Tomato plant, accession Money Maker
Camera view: horizontal (90 deg, fisheye); turntable rotation: 210 degrees
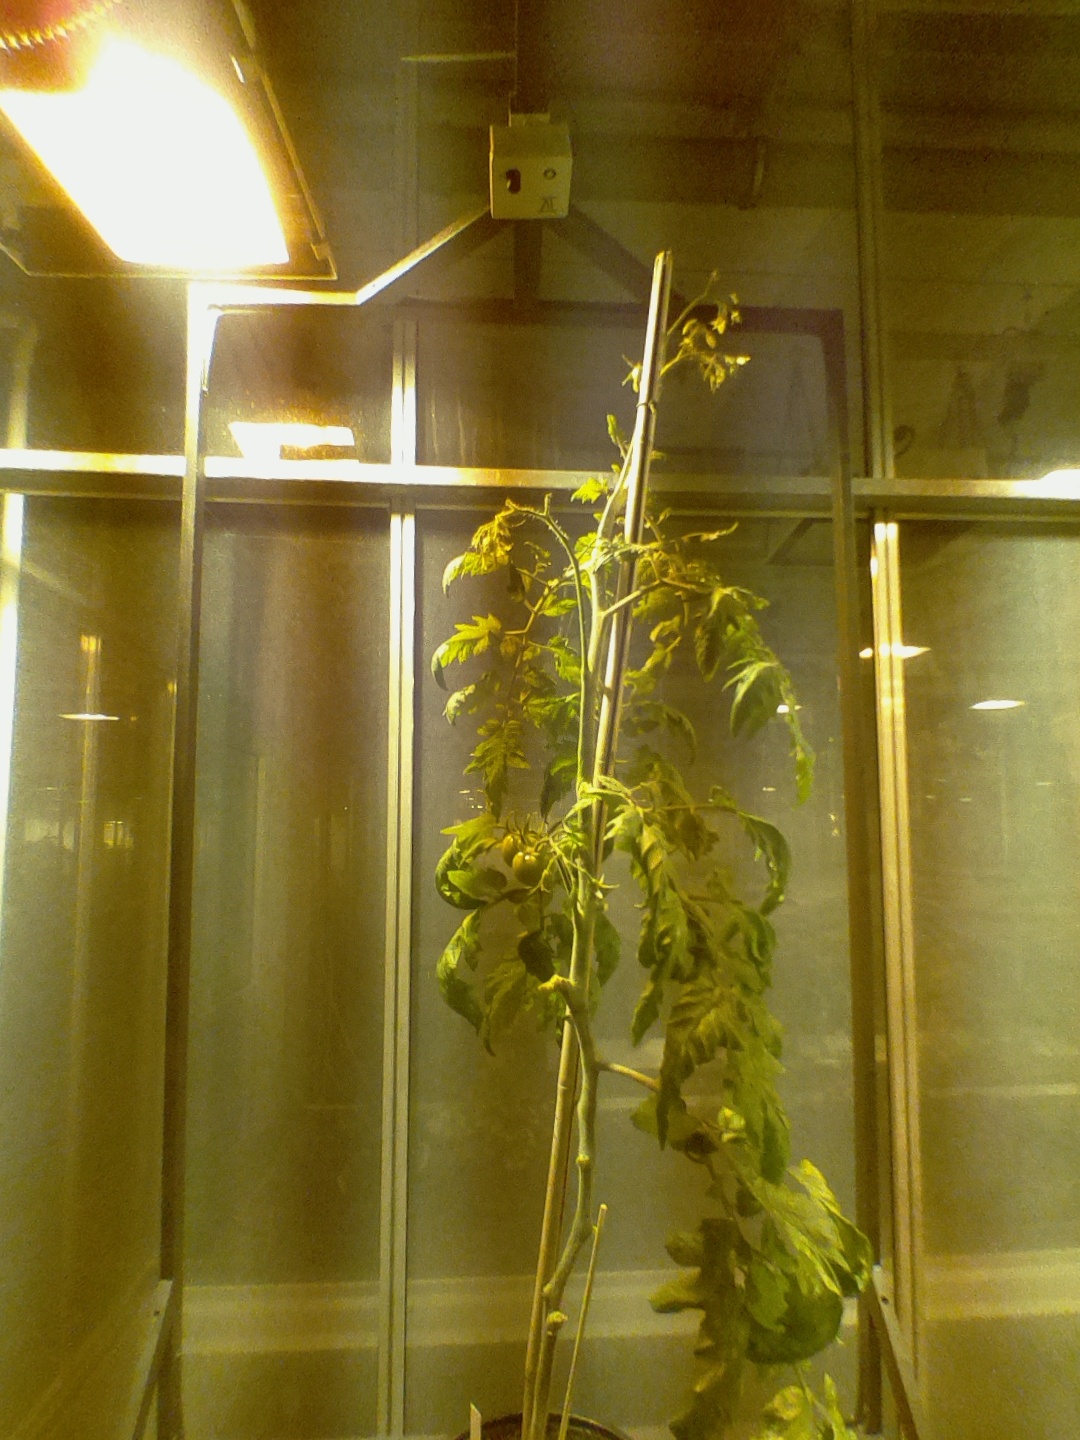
BBCH growth stage 75: 50%-60% of final fruit size